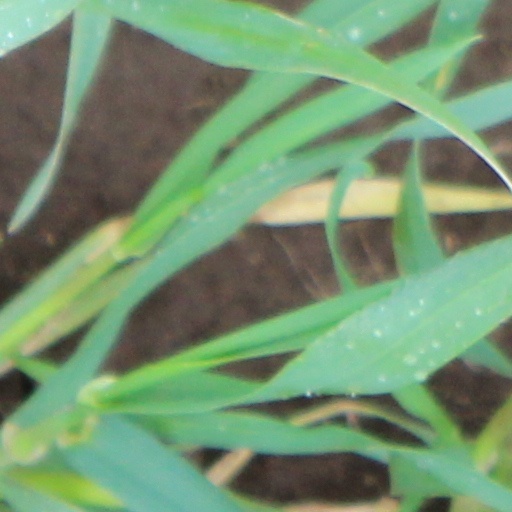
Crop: wheat